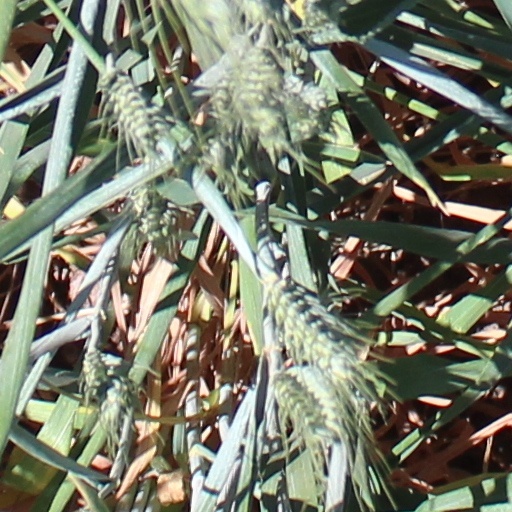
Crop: wheat